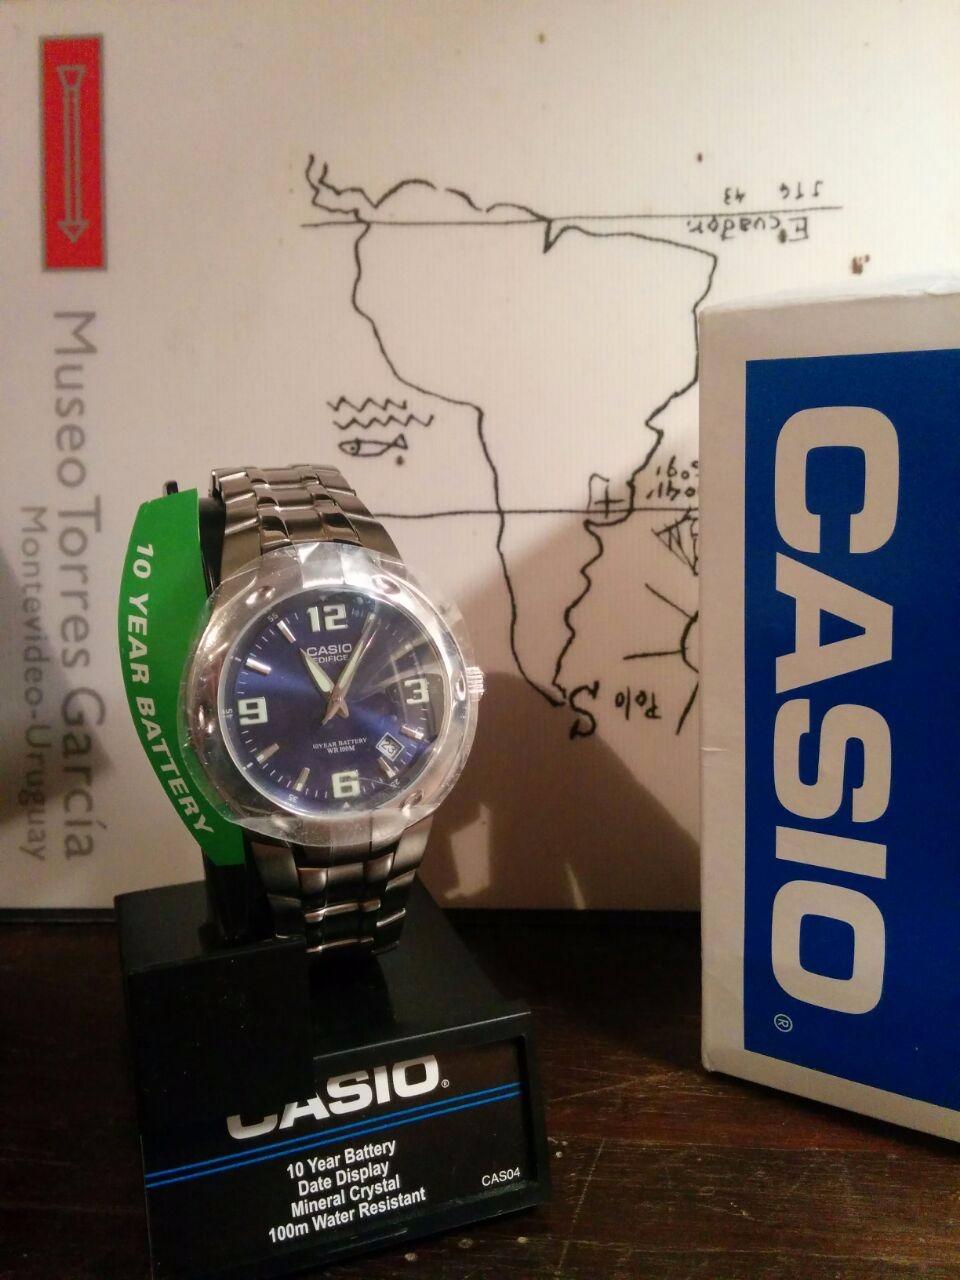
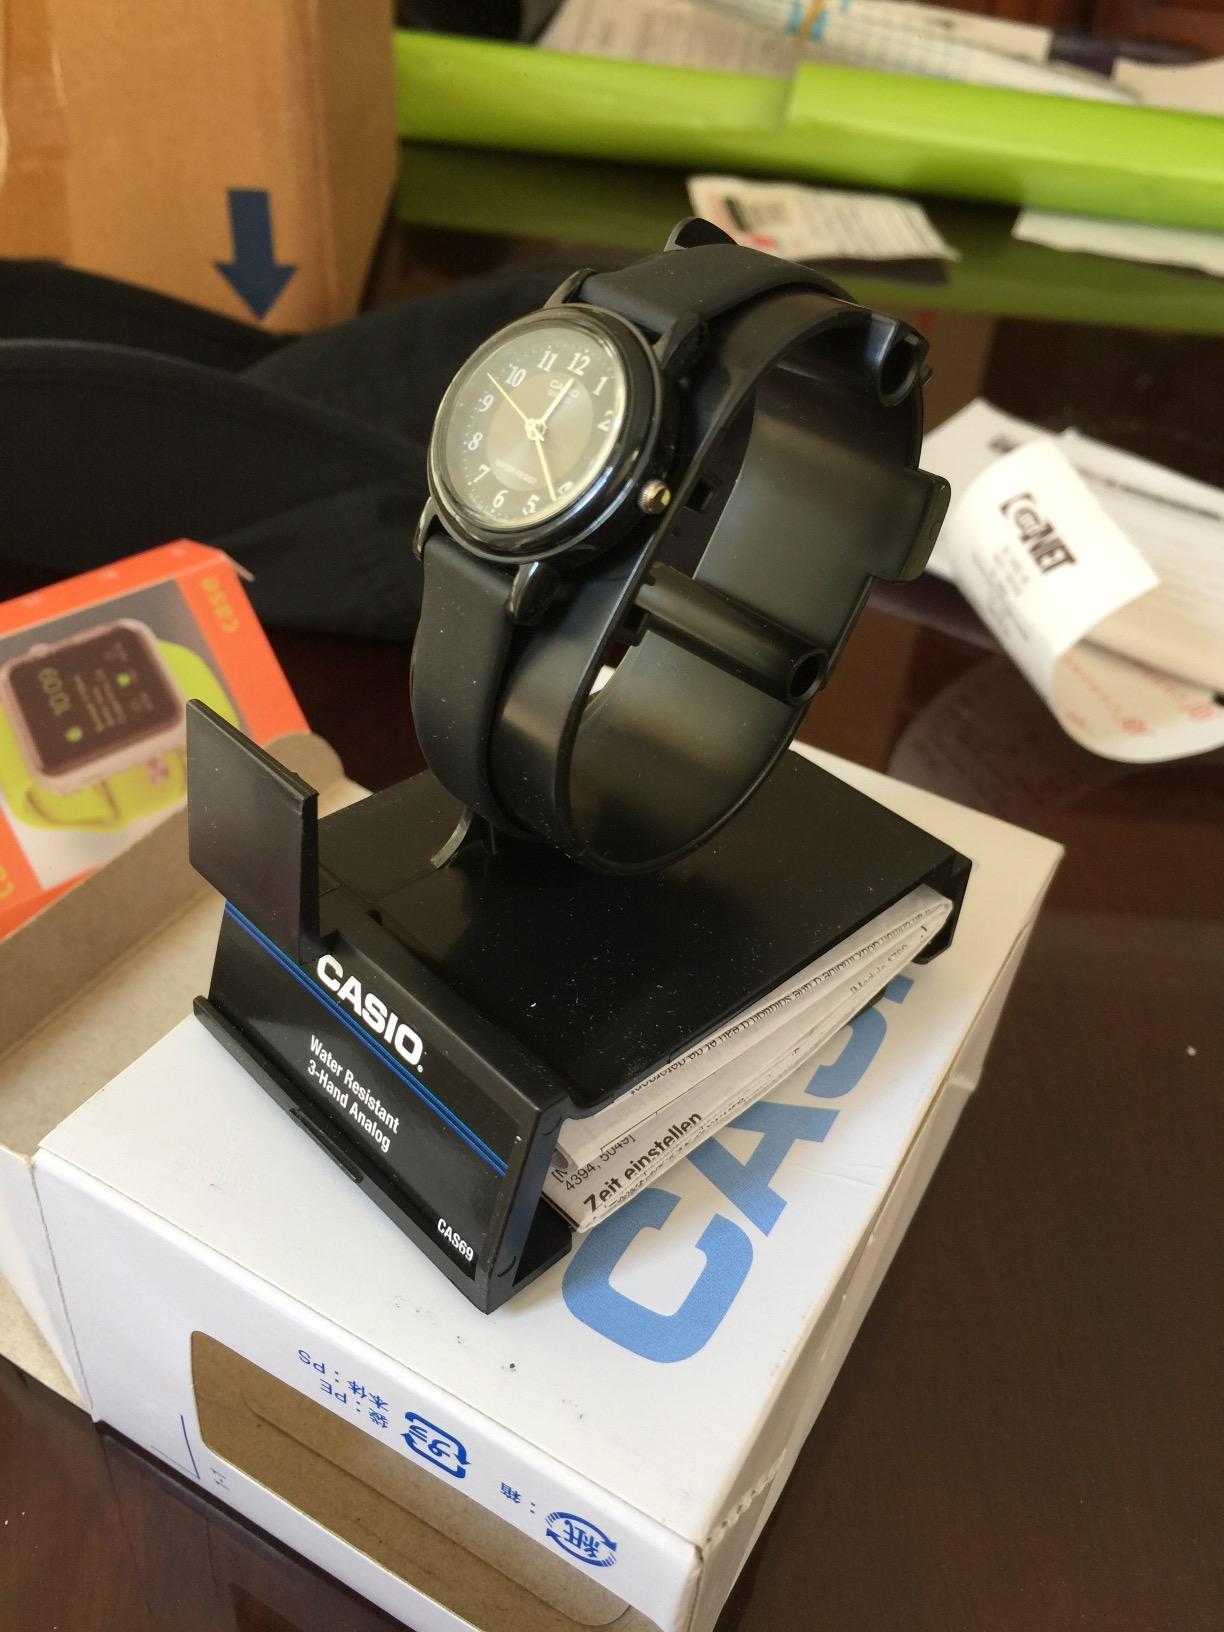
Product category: accessories_watch
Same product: no